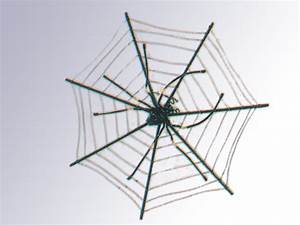
Label: spider